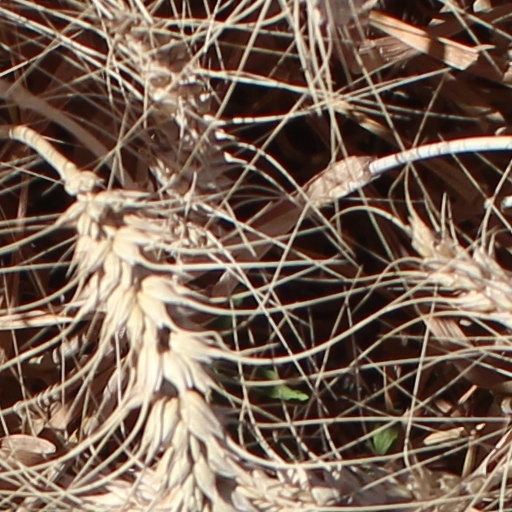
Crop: wheat